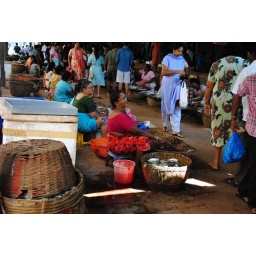
Banter in the fish market in Calangute.